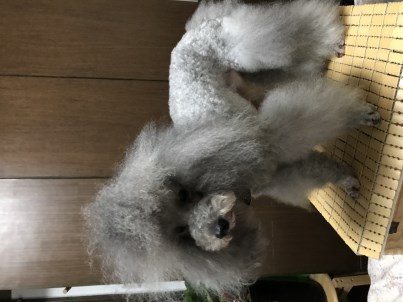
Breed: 2925-n000114-toy_poodle